X engine

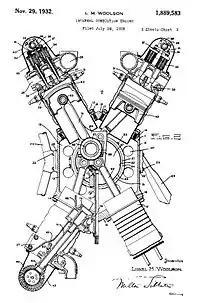
X-engine according to US Patent 1889583 (Eingetragen 1928)

An X engine is a piston engine with four banks of cylinders around a common crankshaft, such that the cylinders form an "X" shape when viewed front-on.